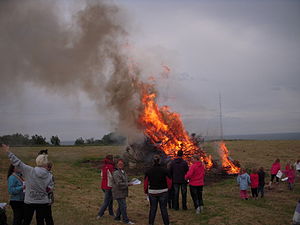
Sankthans / Sankthansaften i dag
Sankthansbål i Haldbjerg i Vendsyssel med udsigt over Kattegat.
Sankt Hans-bål i Haldbjerg v. Frederikshavn. 23. juni 2012
Højtiden Sankt Hans har navn efter Johannes Døberen, hvis fødsel fandt sted et halvt år før Jesu fødsel og er sat til den 24. juni. Datoen kaldes derfor sankthansdag. I nordisk tradition afholdes højtider aftenen før dagen, så sankthansaften fejres den 23. juni, ligesom juleaften fejres dagen før juledag.